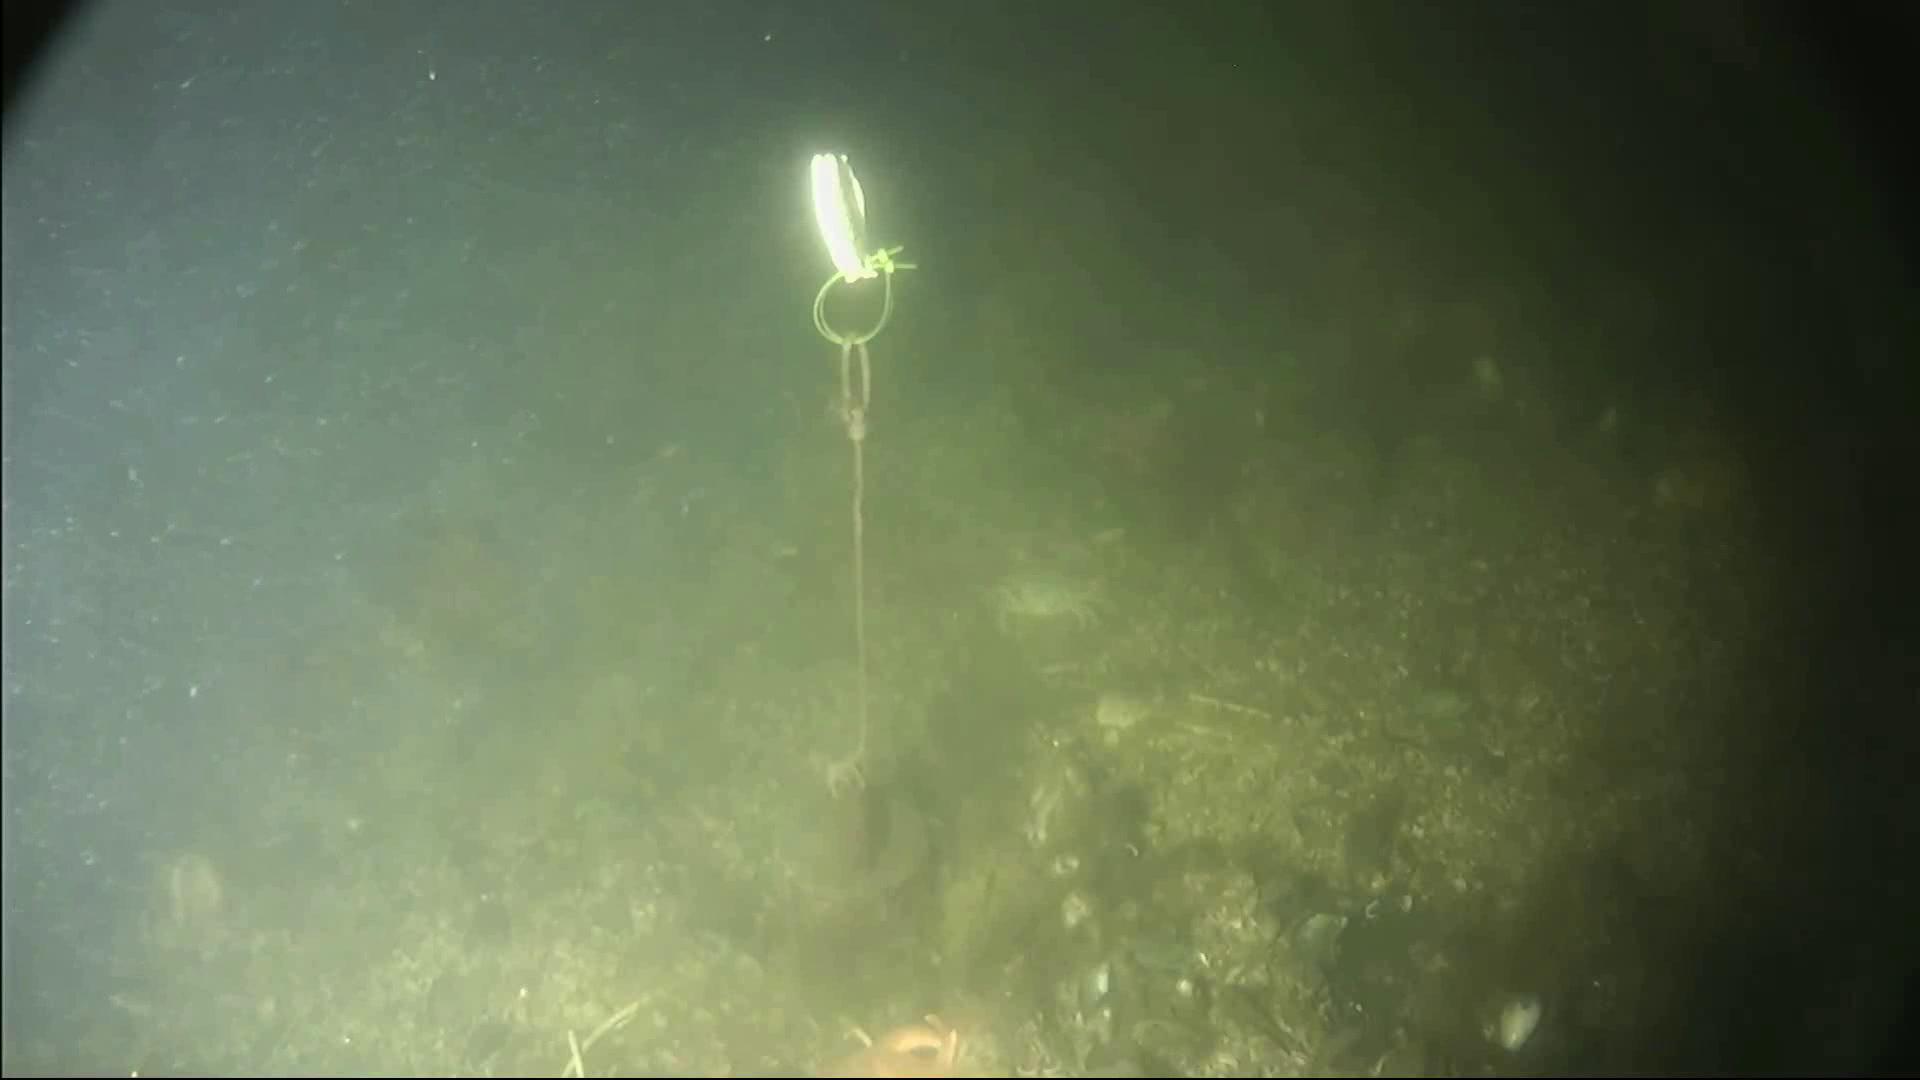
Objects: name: starfish
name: crab